Keep On Rockin' (film)

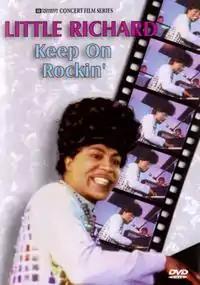
Theatrical release poster

Keep on Rockin', aka "Little Richard: Keep on Rockin" (United States video title) is a film of a 1969 Little Richard concert at the Toronto Rock and Roll Revival festival originally released in 1970. The film is in colour.